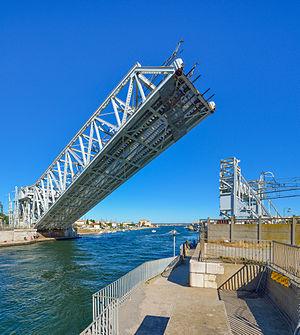
Le pont Maréchal FOCH, seul pont ferroviaire électrifié à bascule en France, en position ouvert et en cours de fermeture. Depuis le Quai Maréchal Joffre. Construction du pont de 1932 à 1933 par les Établissements Daydé. Sète, Hérault, France.